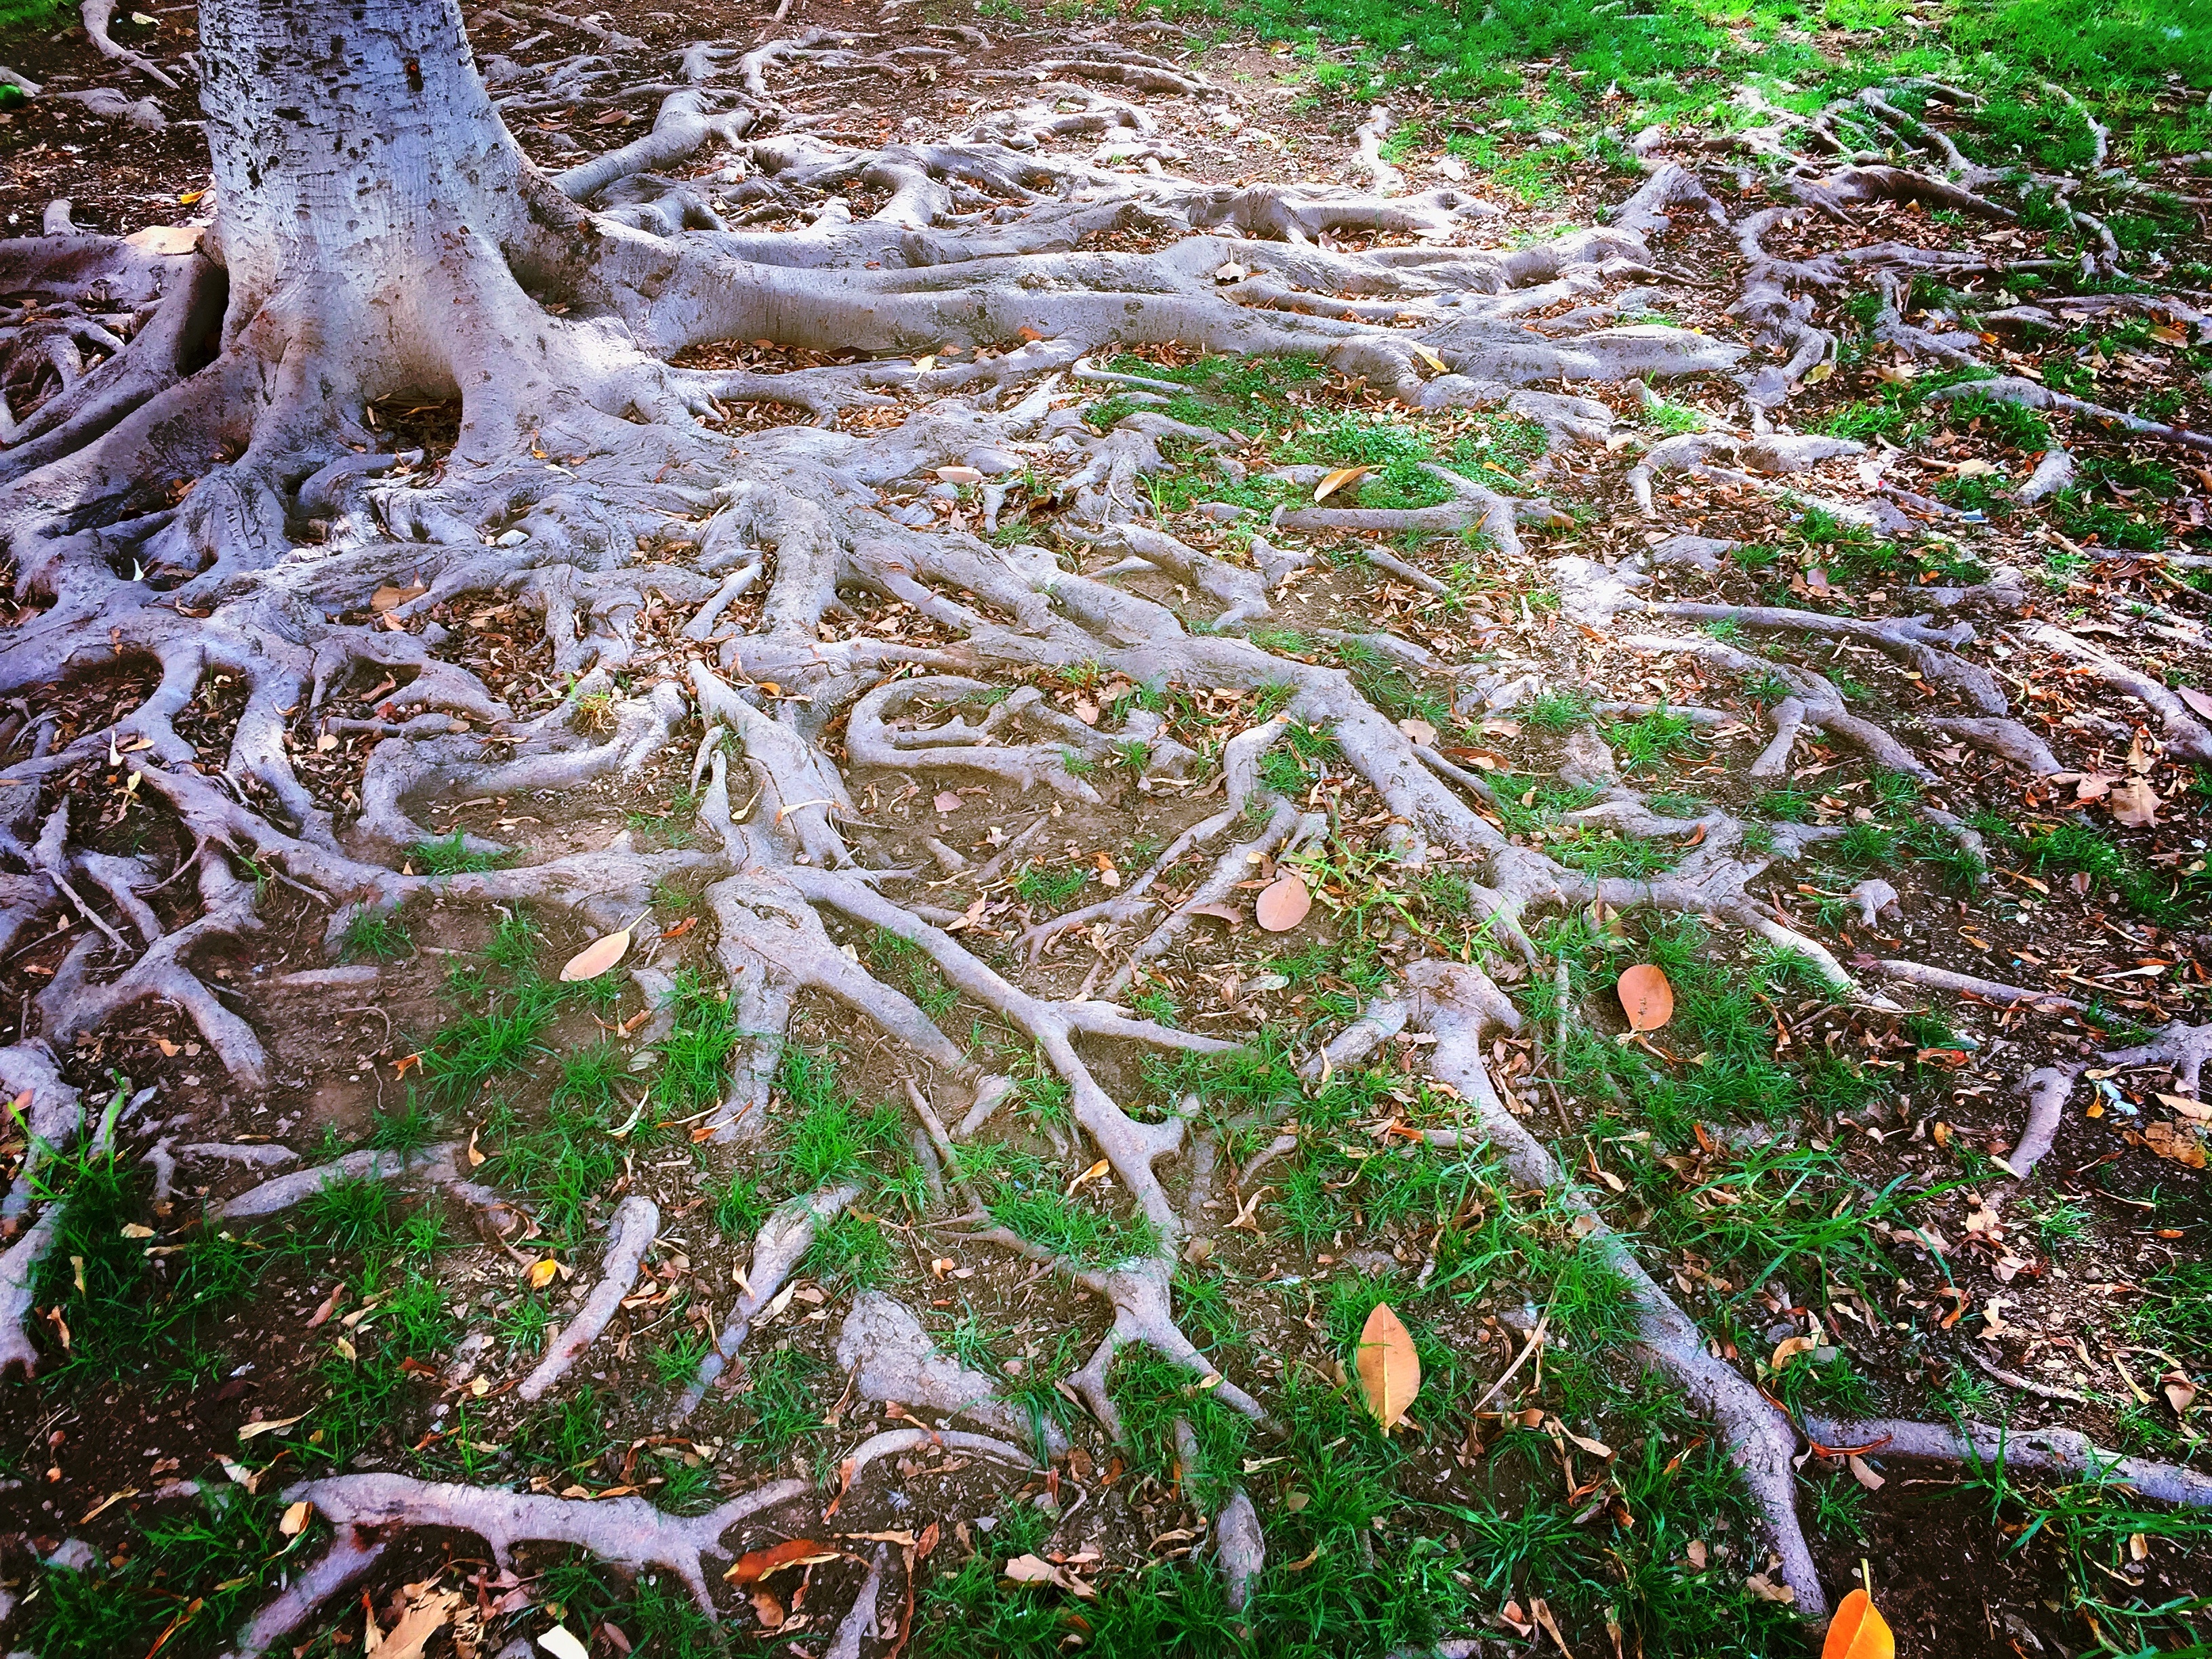
tree, forest, branch, plant, leaf, flower, stream, soil, botany, garden, flora, root, woodland, woody plant